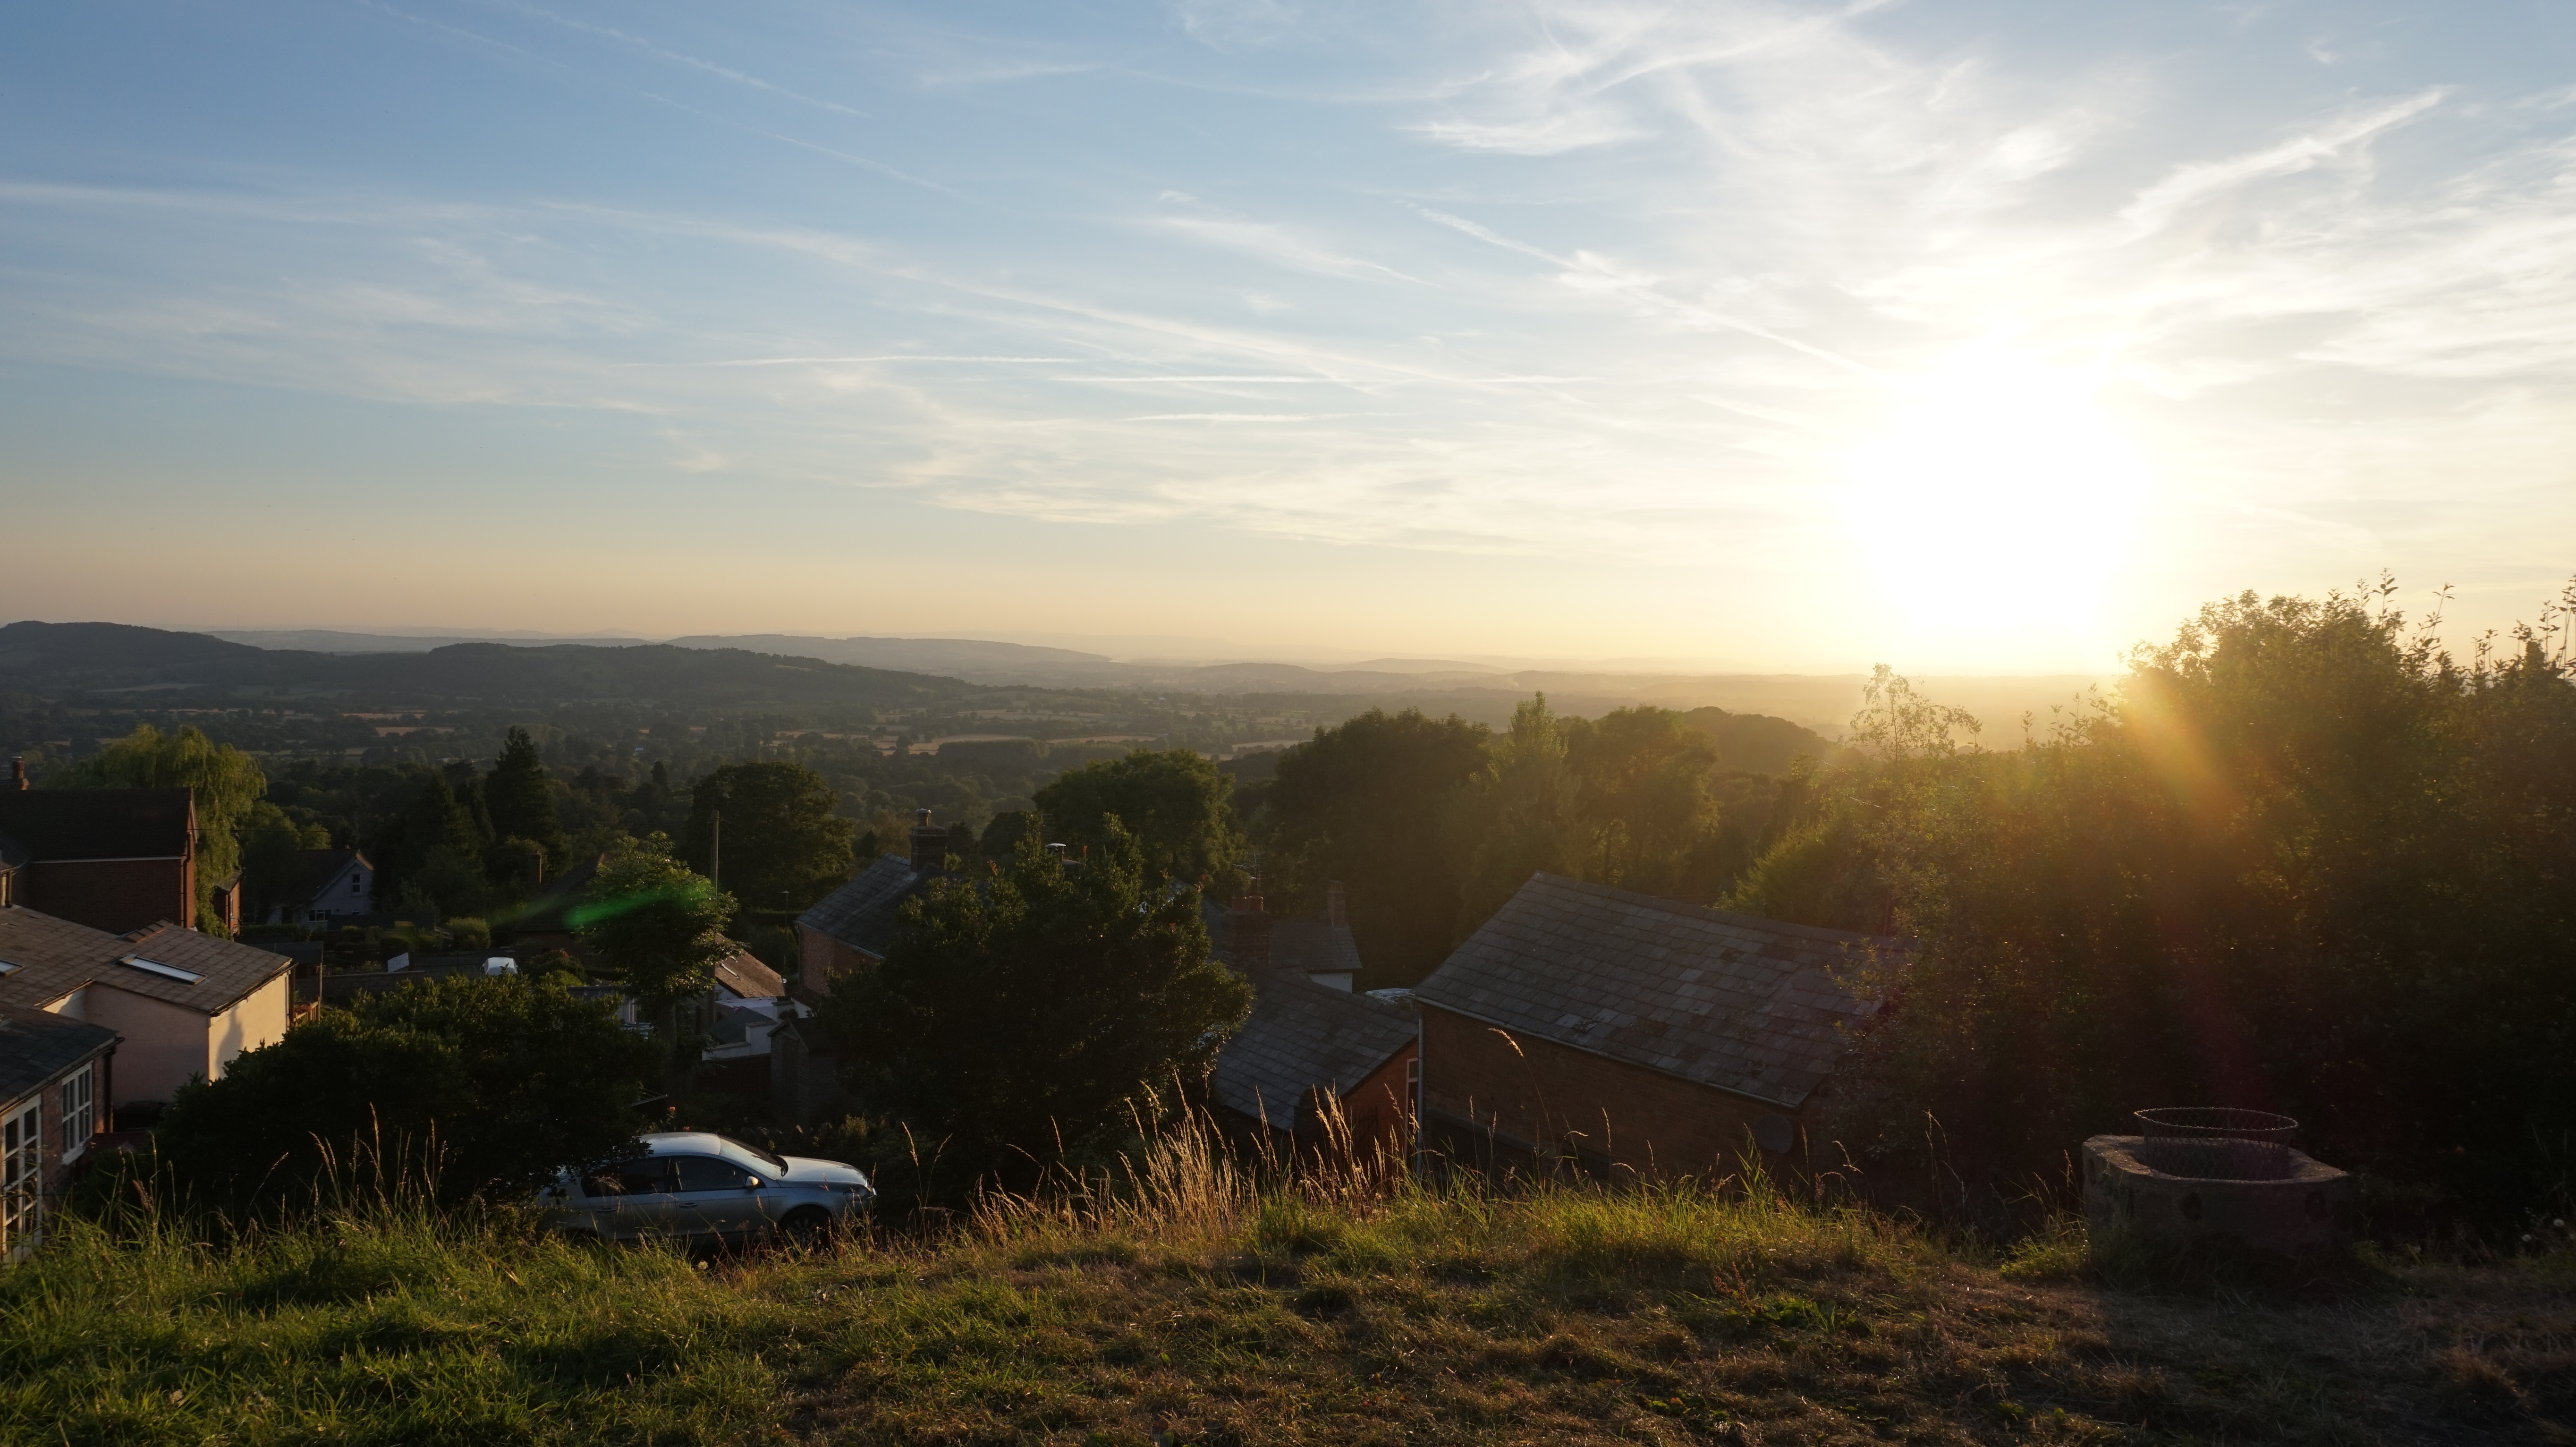
landscape, nature, grass, wilderness, mountain, cloud, sky, sun, sunrise, sunset, field, meadow, sunlight, morning, hill, dawn, valley, mountain range, dusk, evening, plateau, rural area, atmospheric phenomenon, mountainous landforms